Andrija Jukic

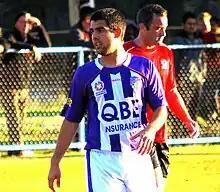
Jukic playing for Perth Glory in 2010

Andrija Jukic (born 3 January 1987) is an Australian footballer who plays for Western Knights SC.